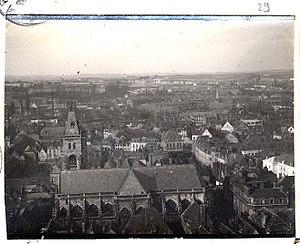
Vue plongeante sur l'église Saint-Germain à Amiens (Somme). Entre 1914 et 1918 Guerre 1914-1918.